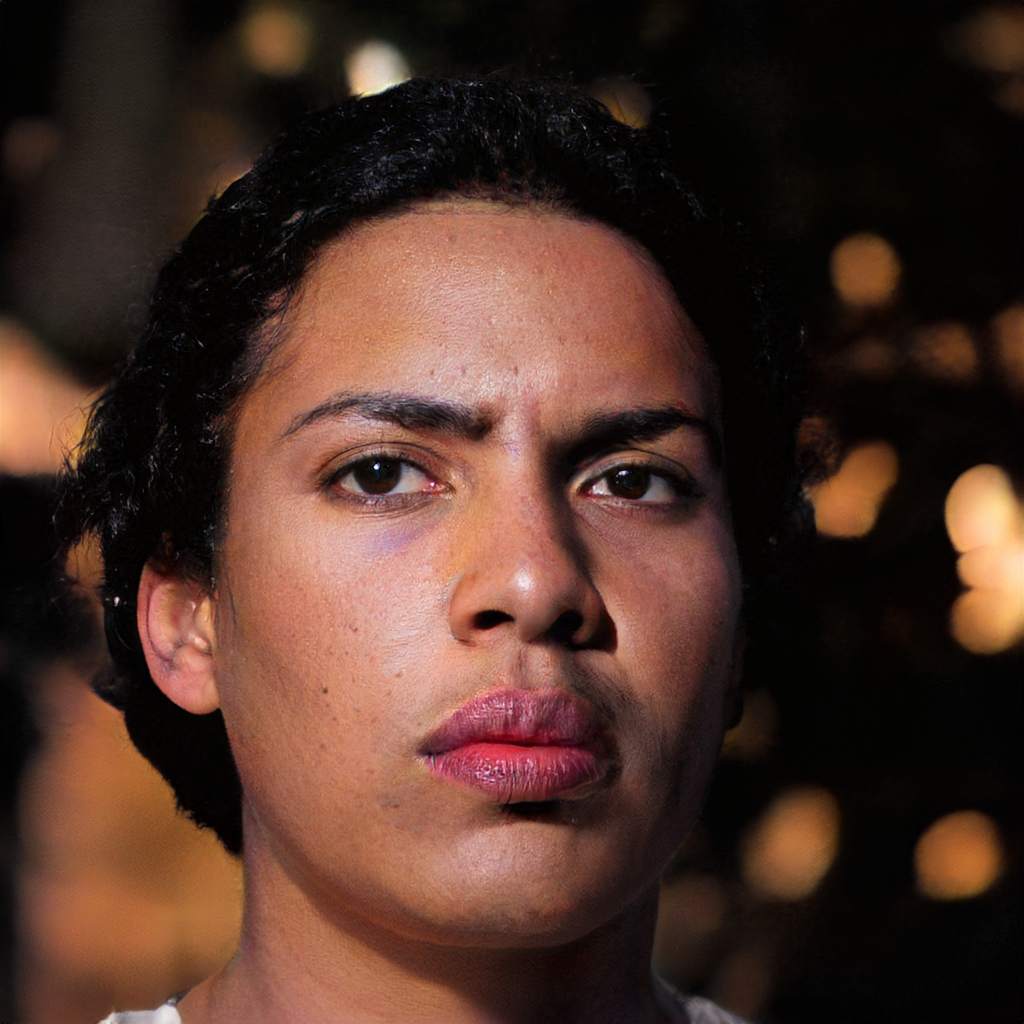
Label: Colored